Holytown

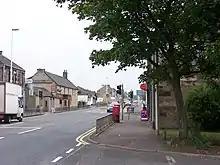
The Main Street in Holytown as viewed from the far west side (from the Post Office).

The main backbone of the town is Main Street, which stretches across the north of the town from east to west upon which are the numerous shops and pubs. The town has lost various services with Clydesdale Bank having moved out of the town (the premises are now a dentists) whilst certain other services such as the petrol station closed around the late 1970s. There is no longer a Post Office (with the premises most recently occupied by a desserts store), the nearest such services are located in New Stevenston and Bellshill. The video shops that were in the town closed in the mid-1990s. Hairdressers and barber shops, and a vets still ply their trade in the town.